Victoria Napolitano

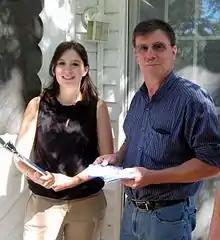
Napolitano campaigning with her running mate, Phil Garwood, in 2012

In 2012, a pool of "16 to 18" candidates were screened to run for Township Council by the Moorestown Republican Municipal Committee (MRMC). The committee opted against endorsing then-Mayor John Button for re-election, citing differences of opinion as well as his inability to work with Councilwoman Stacey Jordan and Councilman Chris Chiacchio. Instead, the Republican Party chose to run Victoria Napolitano along with Recreation Advisory Committee Chair Phil Garwood and Pete Palko, the CEO of an environmental remediation company. Button's 2008 running mates, Deputy Mayor Greg Gallo and Councilman Mike Testa, did not seek a second term.